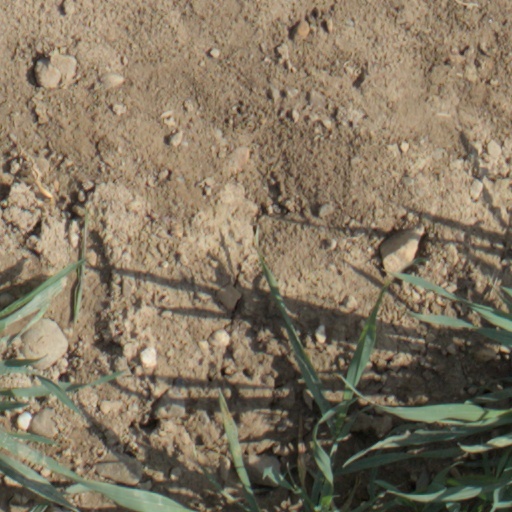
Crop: wheat